Villa Boscoreale

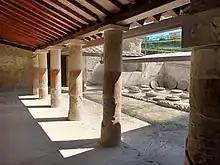
Villa Regina interior view

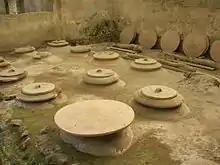
The wine cellar with dolia

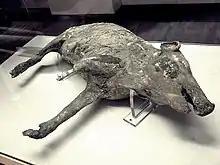
Pig found in a room of the villa Regina

This rustic villa was discovered more recently, in 1977, buried under approximately 26 feet of compressed volcanic ash and material from pyroclastic flow, later topped by material from daily activity through the centuries. Unlike the villas plundered and reburied by treasure hunters, Villa Regina was treated as an archaeological discovery and therefore has been preserved in its complete state. The villa is a comfortable working farm rather than a luxurious estate that others nearby were. Nonetheless, an elegant central courtyard is colonnaded on three sides with columns of red and white stucco.